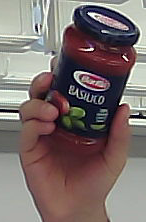
Product: barilla_pomodoro